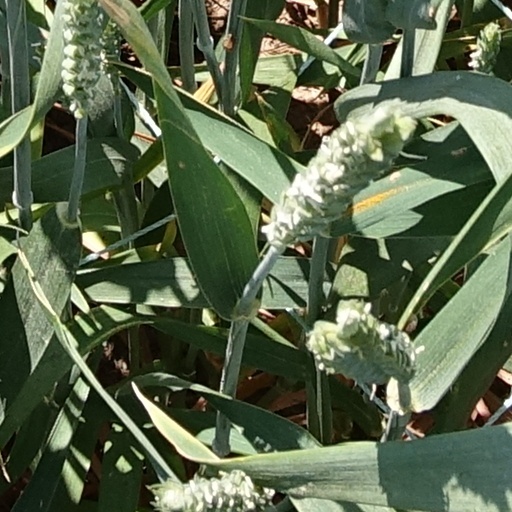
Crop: wheat